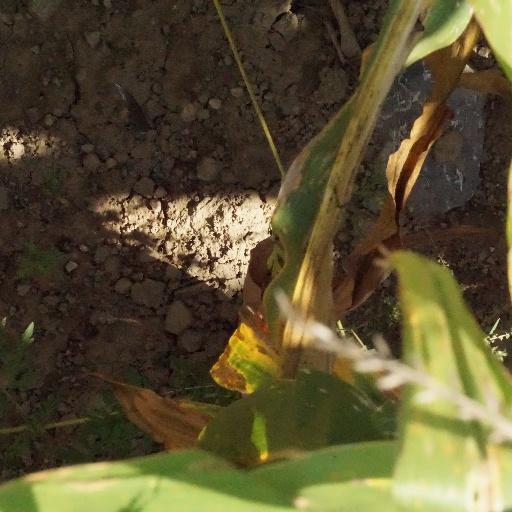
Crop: maize; corn